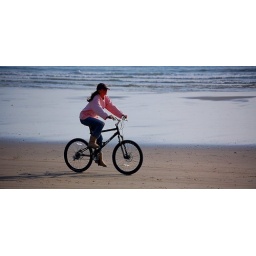
girl in pink on the Pacific Ocean